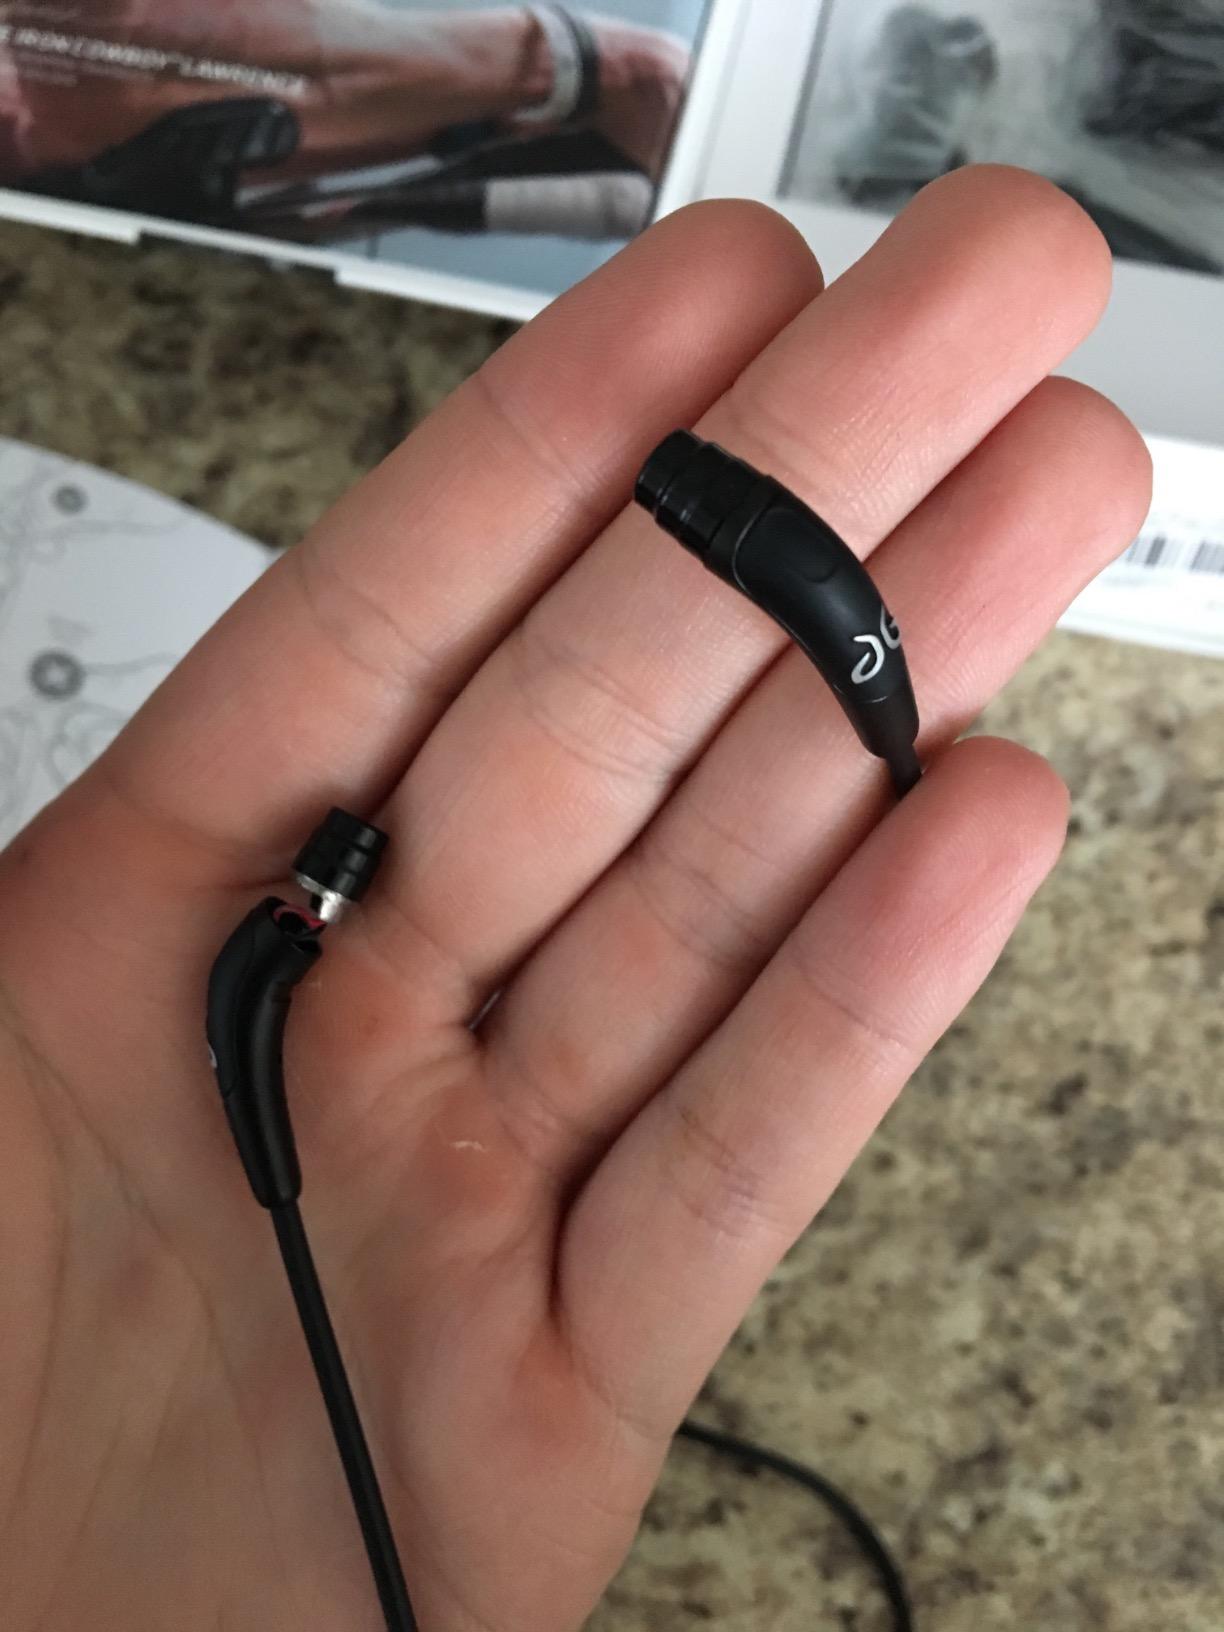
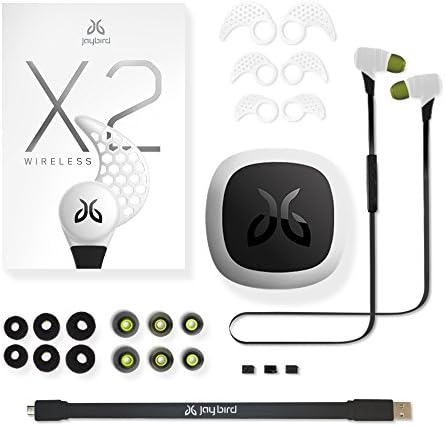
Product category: headphones
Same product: no